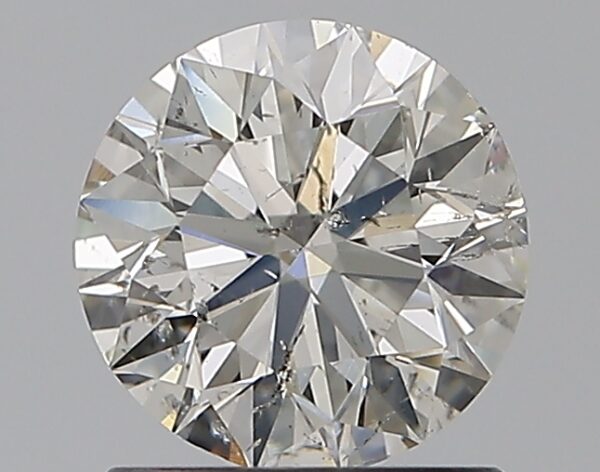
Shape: round
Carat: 1
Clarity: SI2
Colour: H
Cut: EX
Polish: EX
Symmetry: VG
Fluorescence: N
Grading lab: GIA
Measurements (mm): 6.31 x 6.35 x 4